Roger Drury (died 1420)

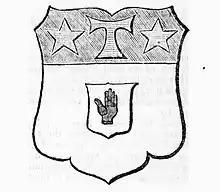
Arms used by the Drury family

On the death of his father in about 1384, he inherited manors in Thurston and Market Weston. His marriage about this time also brought him property in Rougham. He was appointed a tax collector for the county and was knighted.